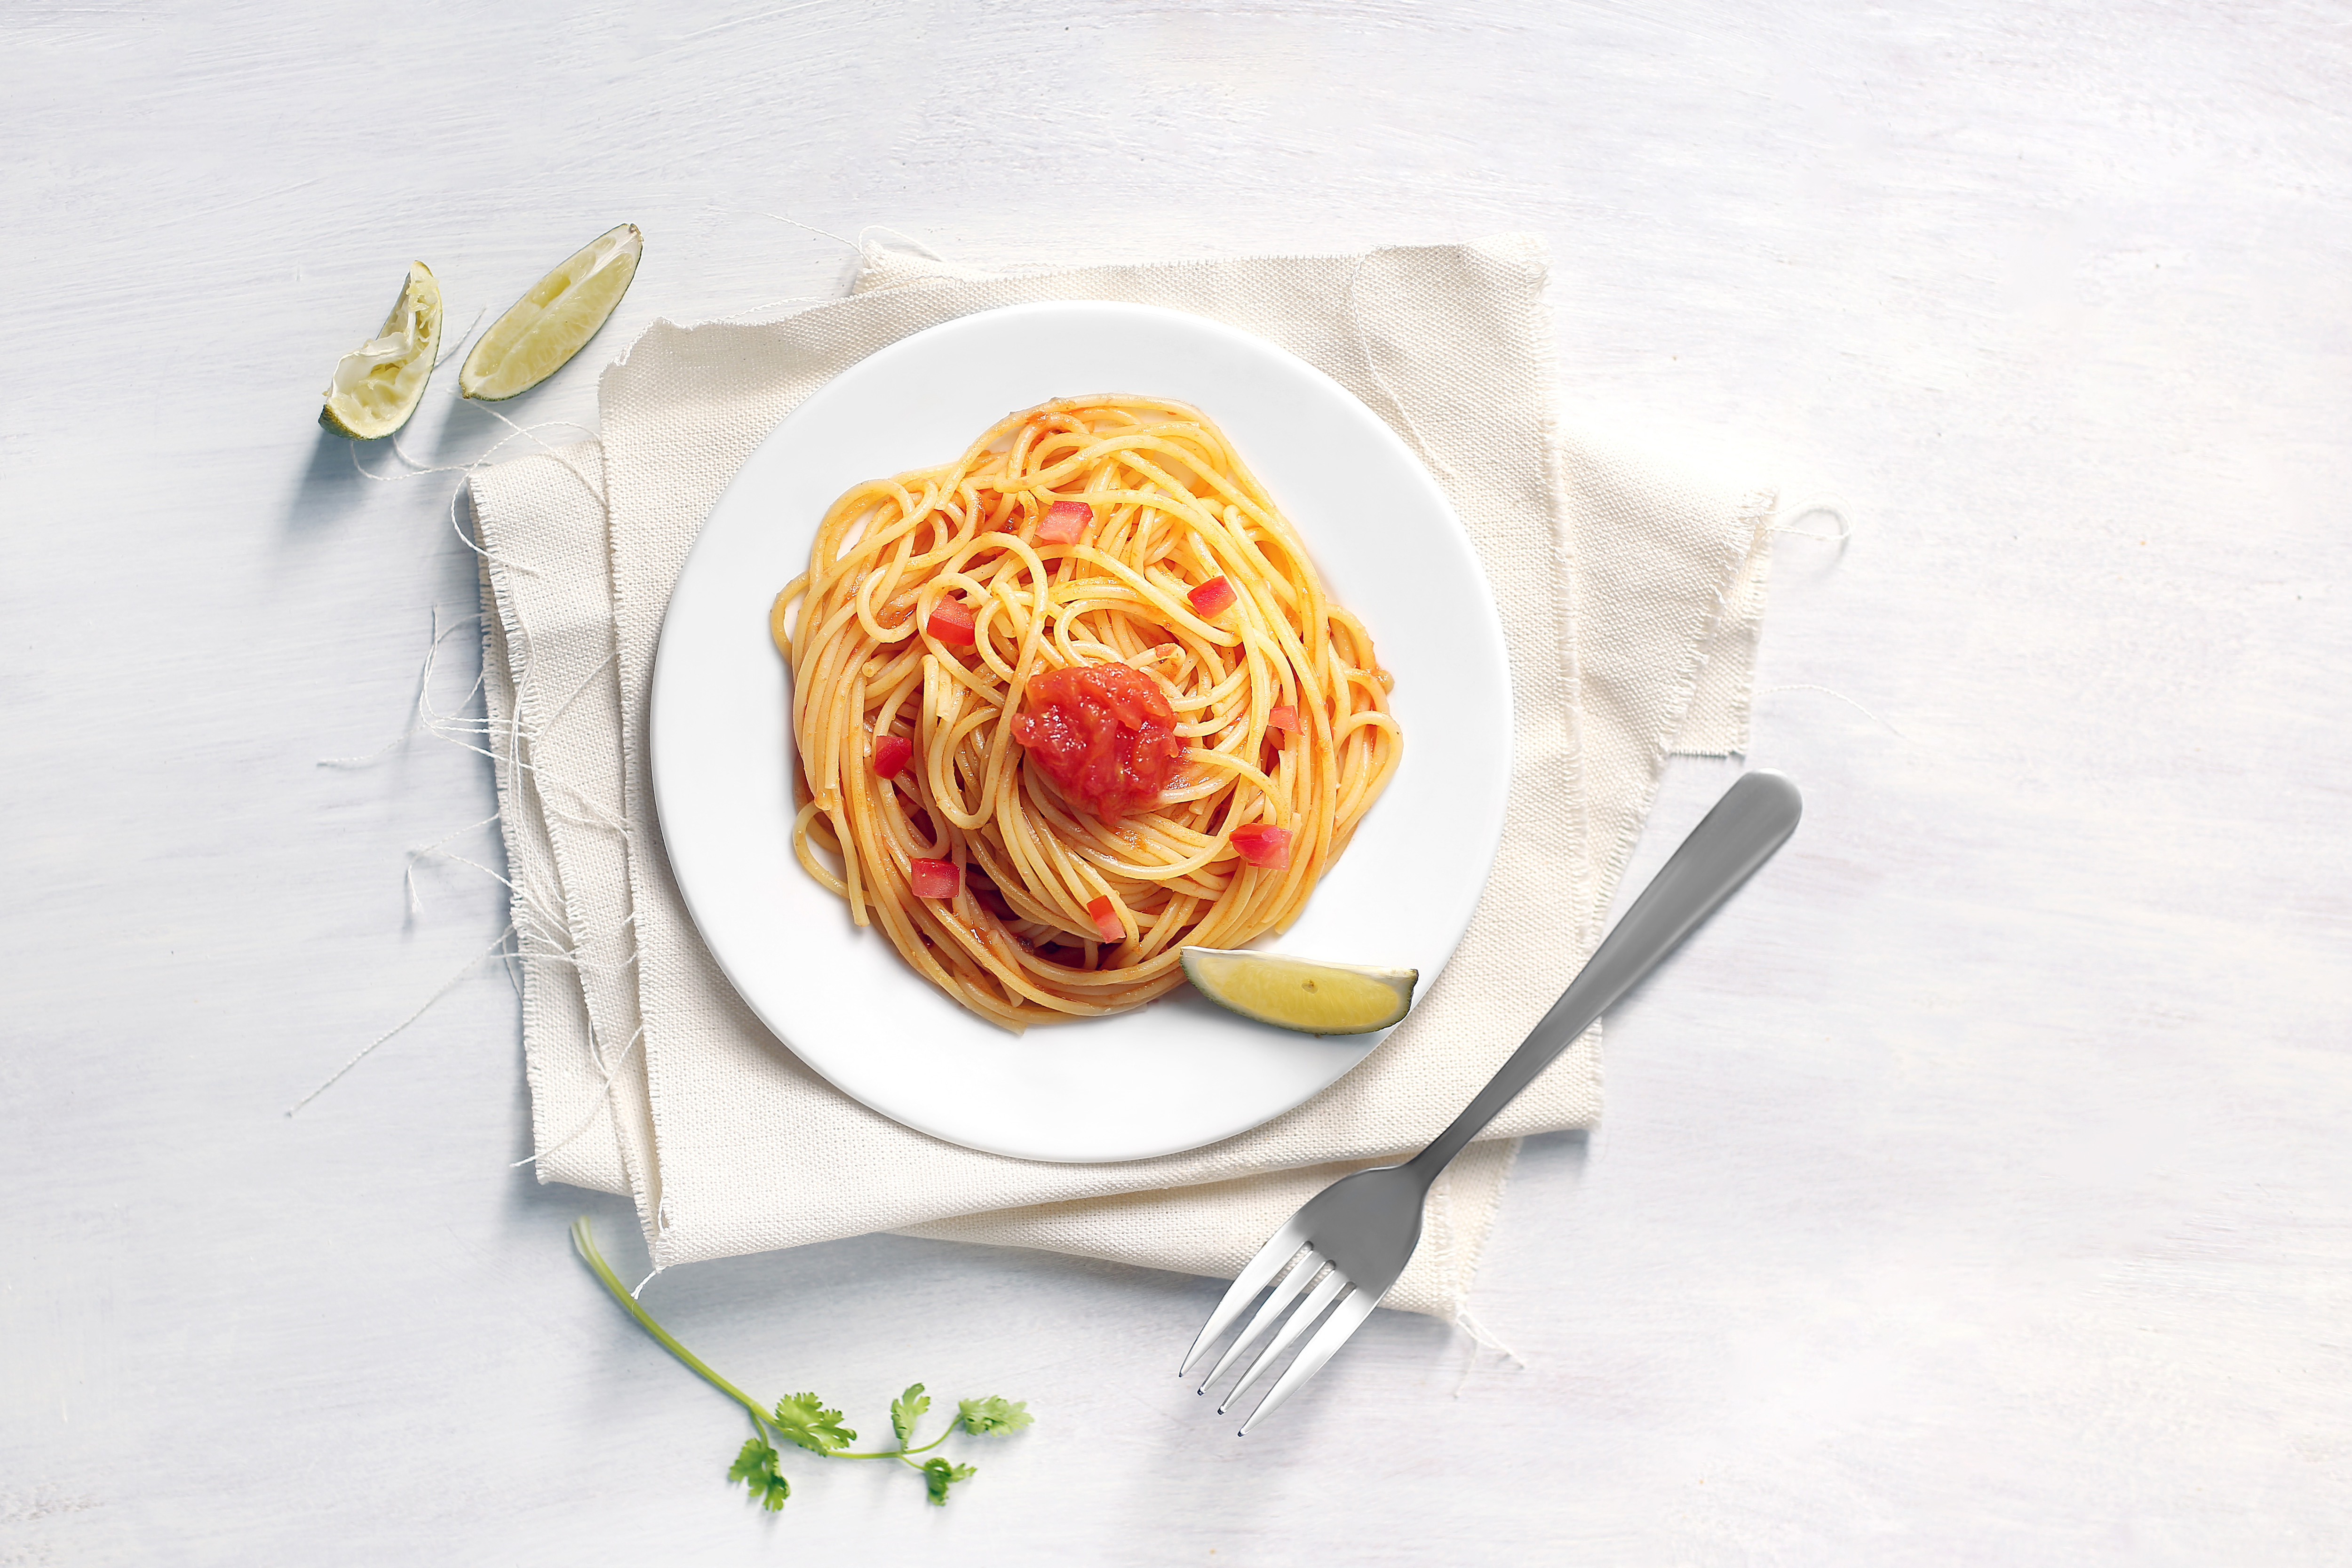
food, cuisine, dish, ingredient, produce, junk food, Pommes anna, dessert